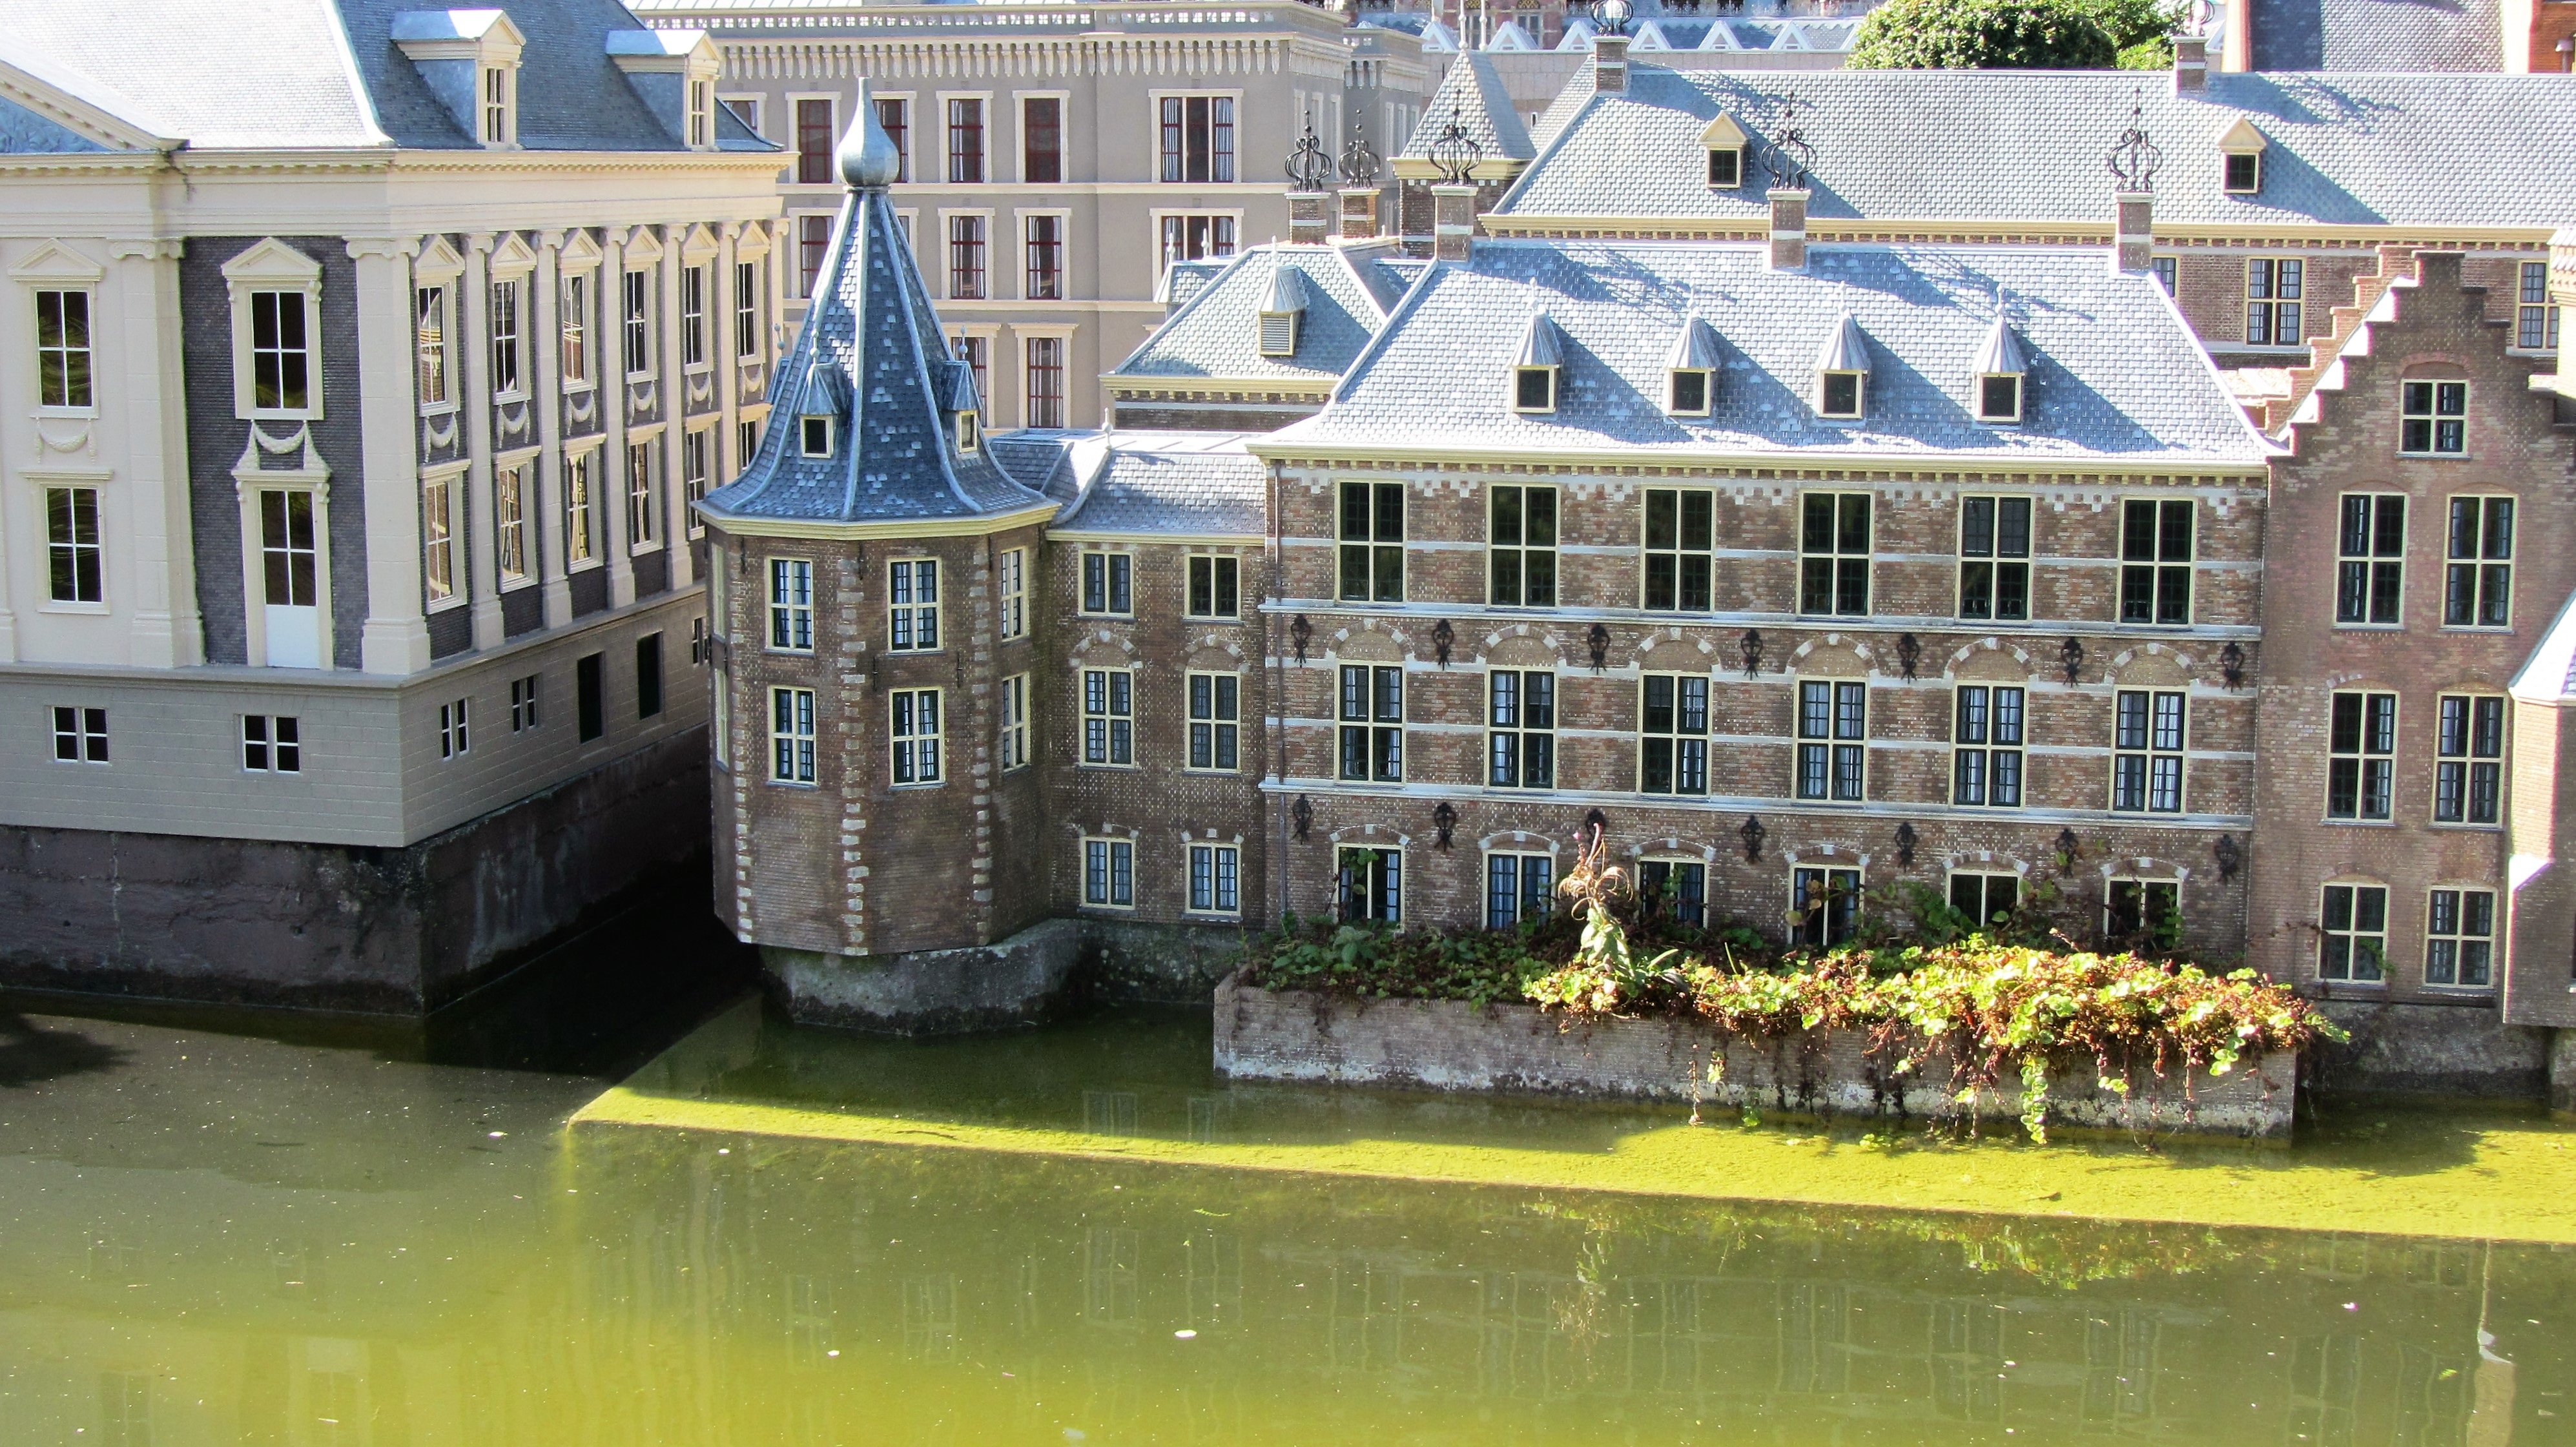
boat, town, palace, canal, vehicle, facade, waterway, miniature, cabinet, government, estate, government building, den haag, the turret, the hofvijver, second room, madurodam